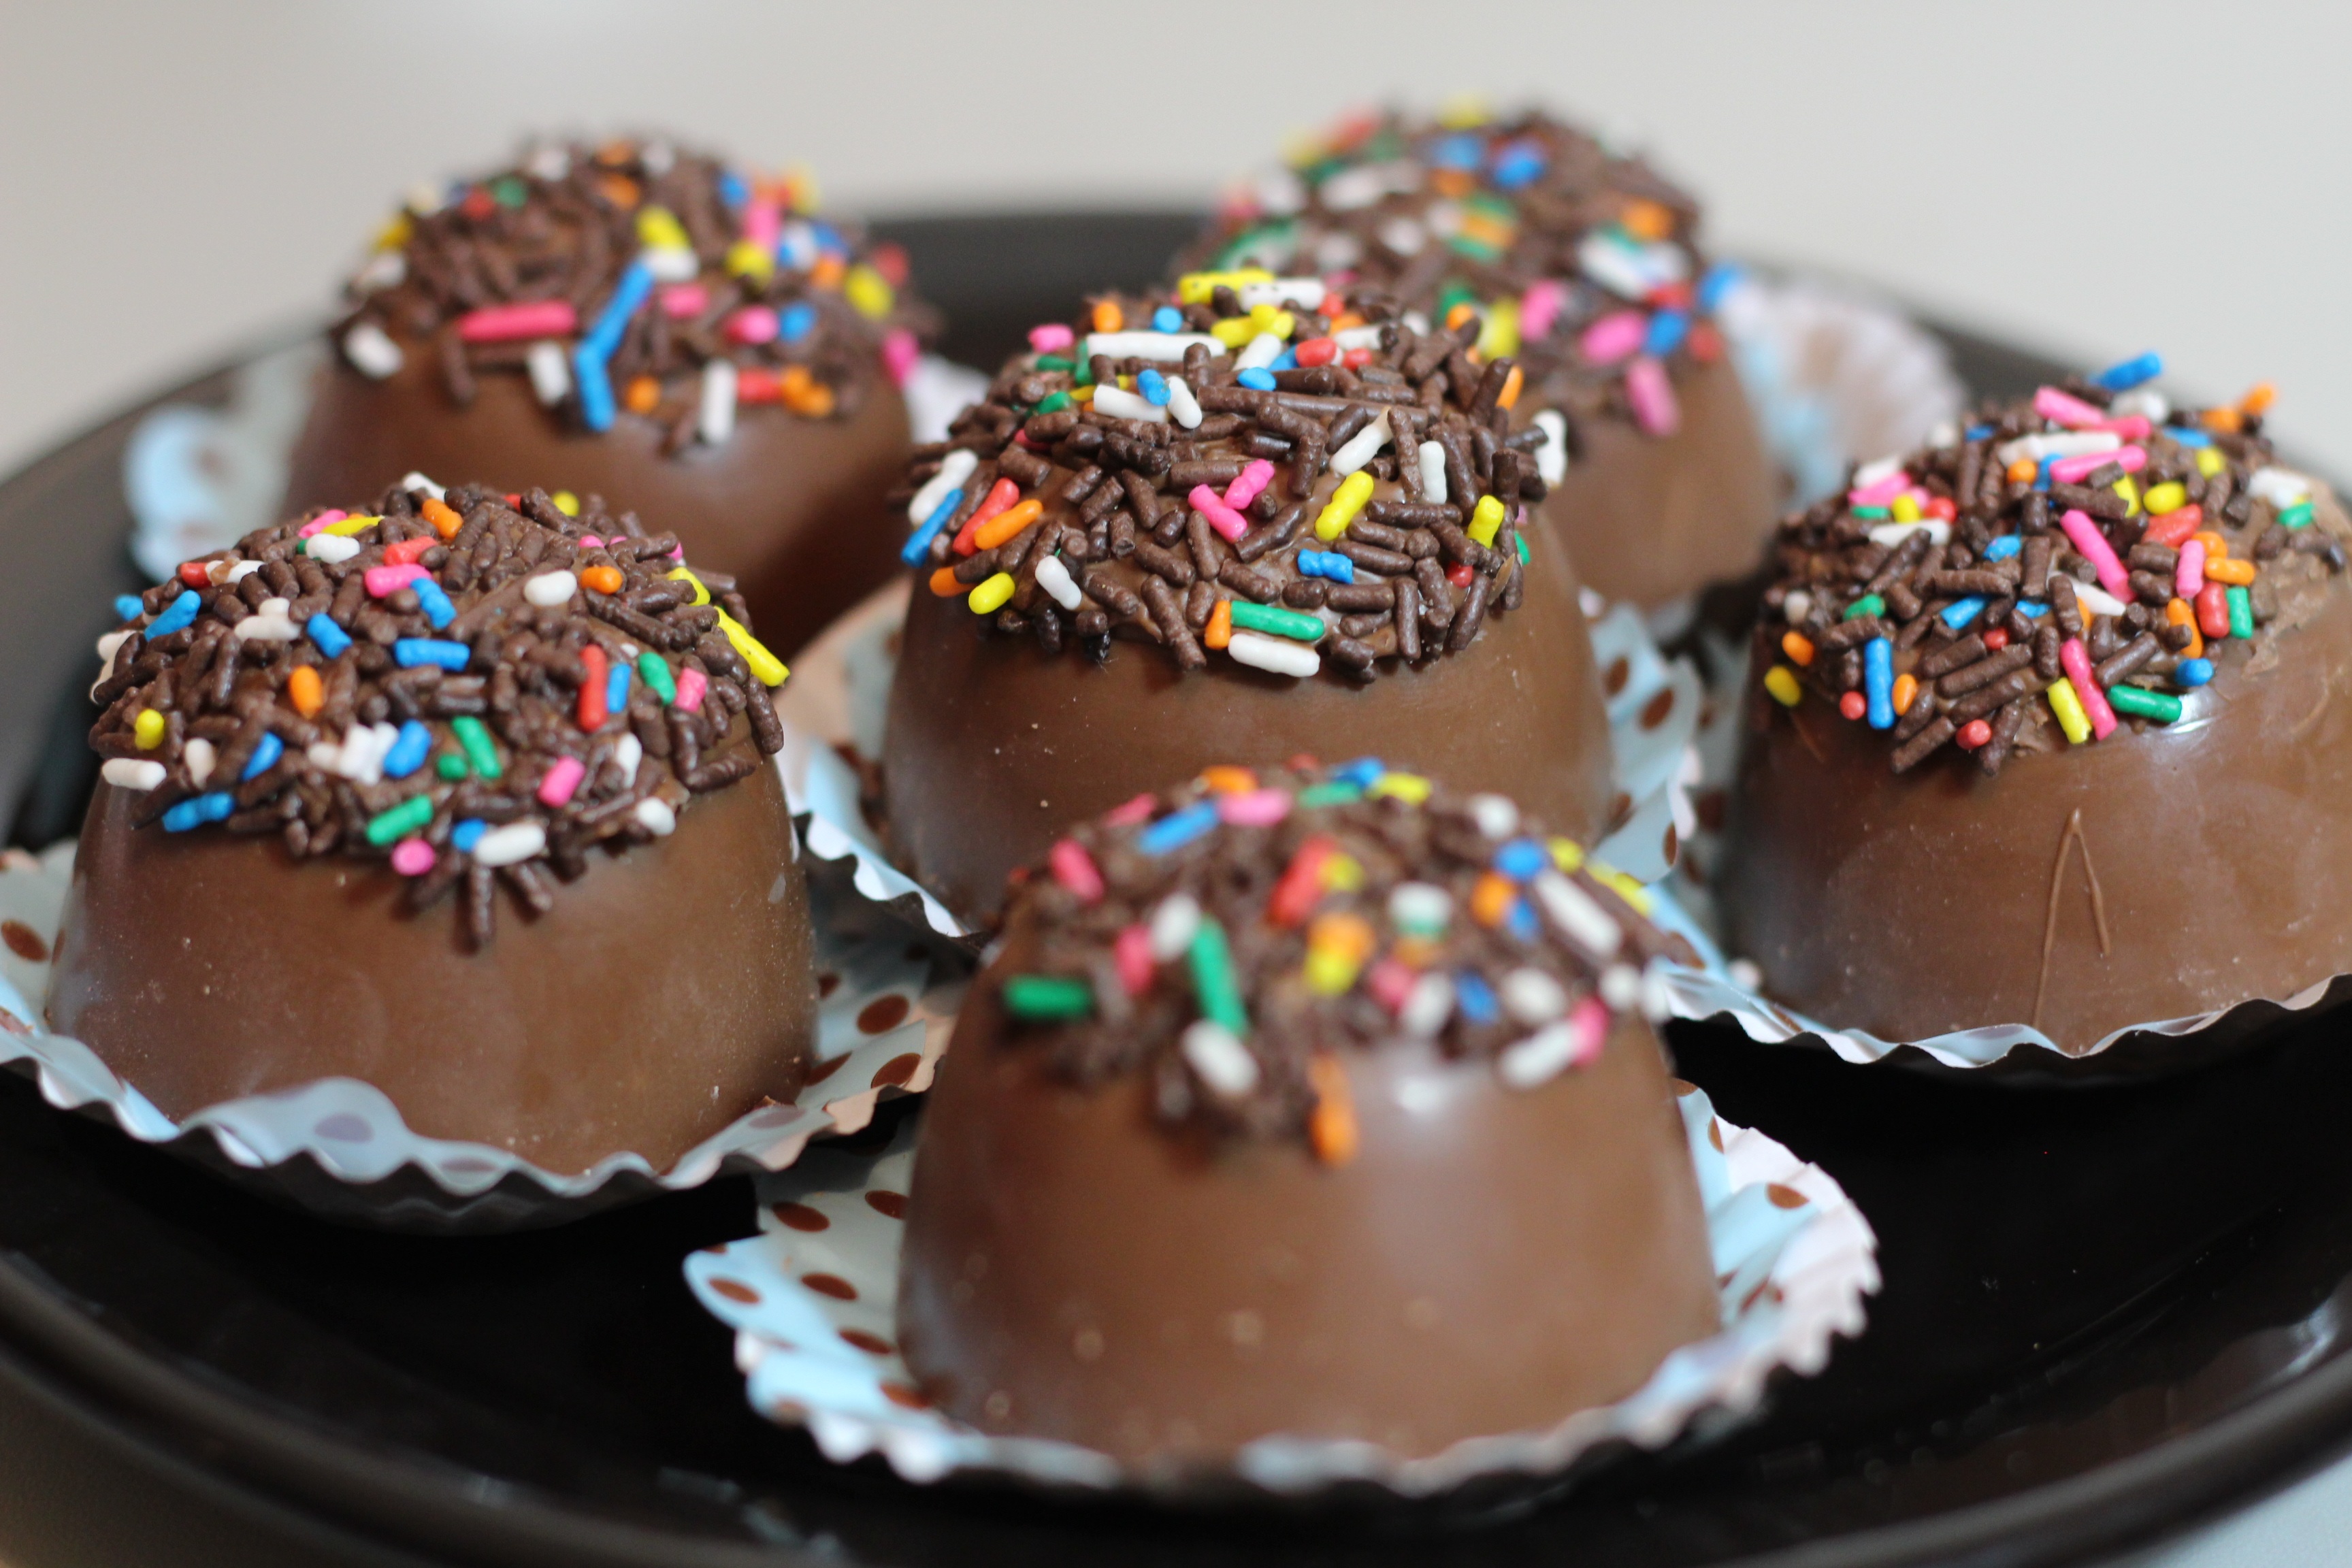
food, chocolate, cupcake, baking, dessert, cake, sweet dish, icing, party, candy, grainy, birthday, sweetness, traditional, sprinkles, goodies, bonbon, brigadier, nutella, buttercream, snack food, chocolate truffle, two loves